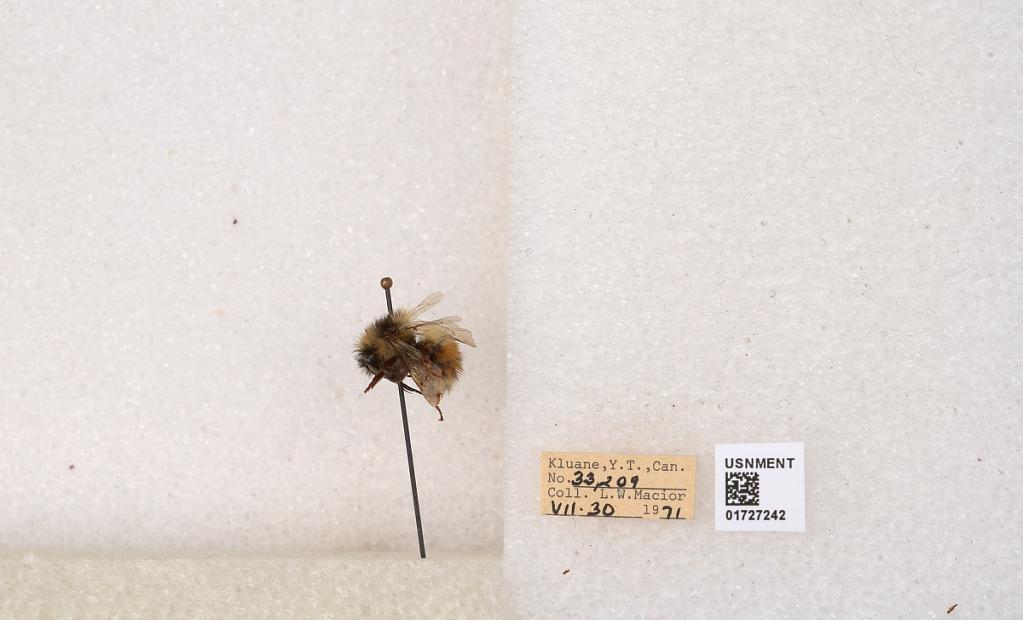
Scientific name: Bombus (Pyrobombus) sylvicola Kirby
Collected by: L. Macior
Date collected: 1971-7-30
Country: Canada
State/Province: Yukon Teritory
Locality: Kluane National Park and Reserve
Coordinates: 60.7493, -139.504